Cycloid

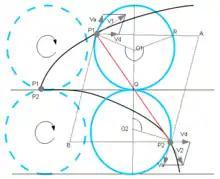
Demonstration of the properties of the involute of a cycloid

This demonstration uses the rolling-wheel definition of cycloid, as well as the instantaneous velocity vector of a moving point, tangent to its trajectory. In the adjacent picture, formula_15 and formula_16 are two points belonging to two rolling circles, with the base of the first just above the top of the second. Initially, formula_15 and formula_16 coincide at the intersection point of the two circles. When the circles roll horizontally with the same speed, formula_15 and formula_16 traverse two cycloid curves. Considering the red line connecting formula_15 and formula_16 at a given time, one proves "the line is always" "tangent to the lower arc at formula_16 and orthogonal to the upper arc at formula_15". Let formula_25 be the point in common between the upper and lower circles at the given time. Then: